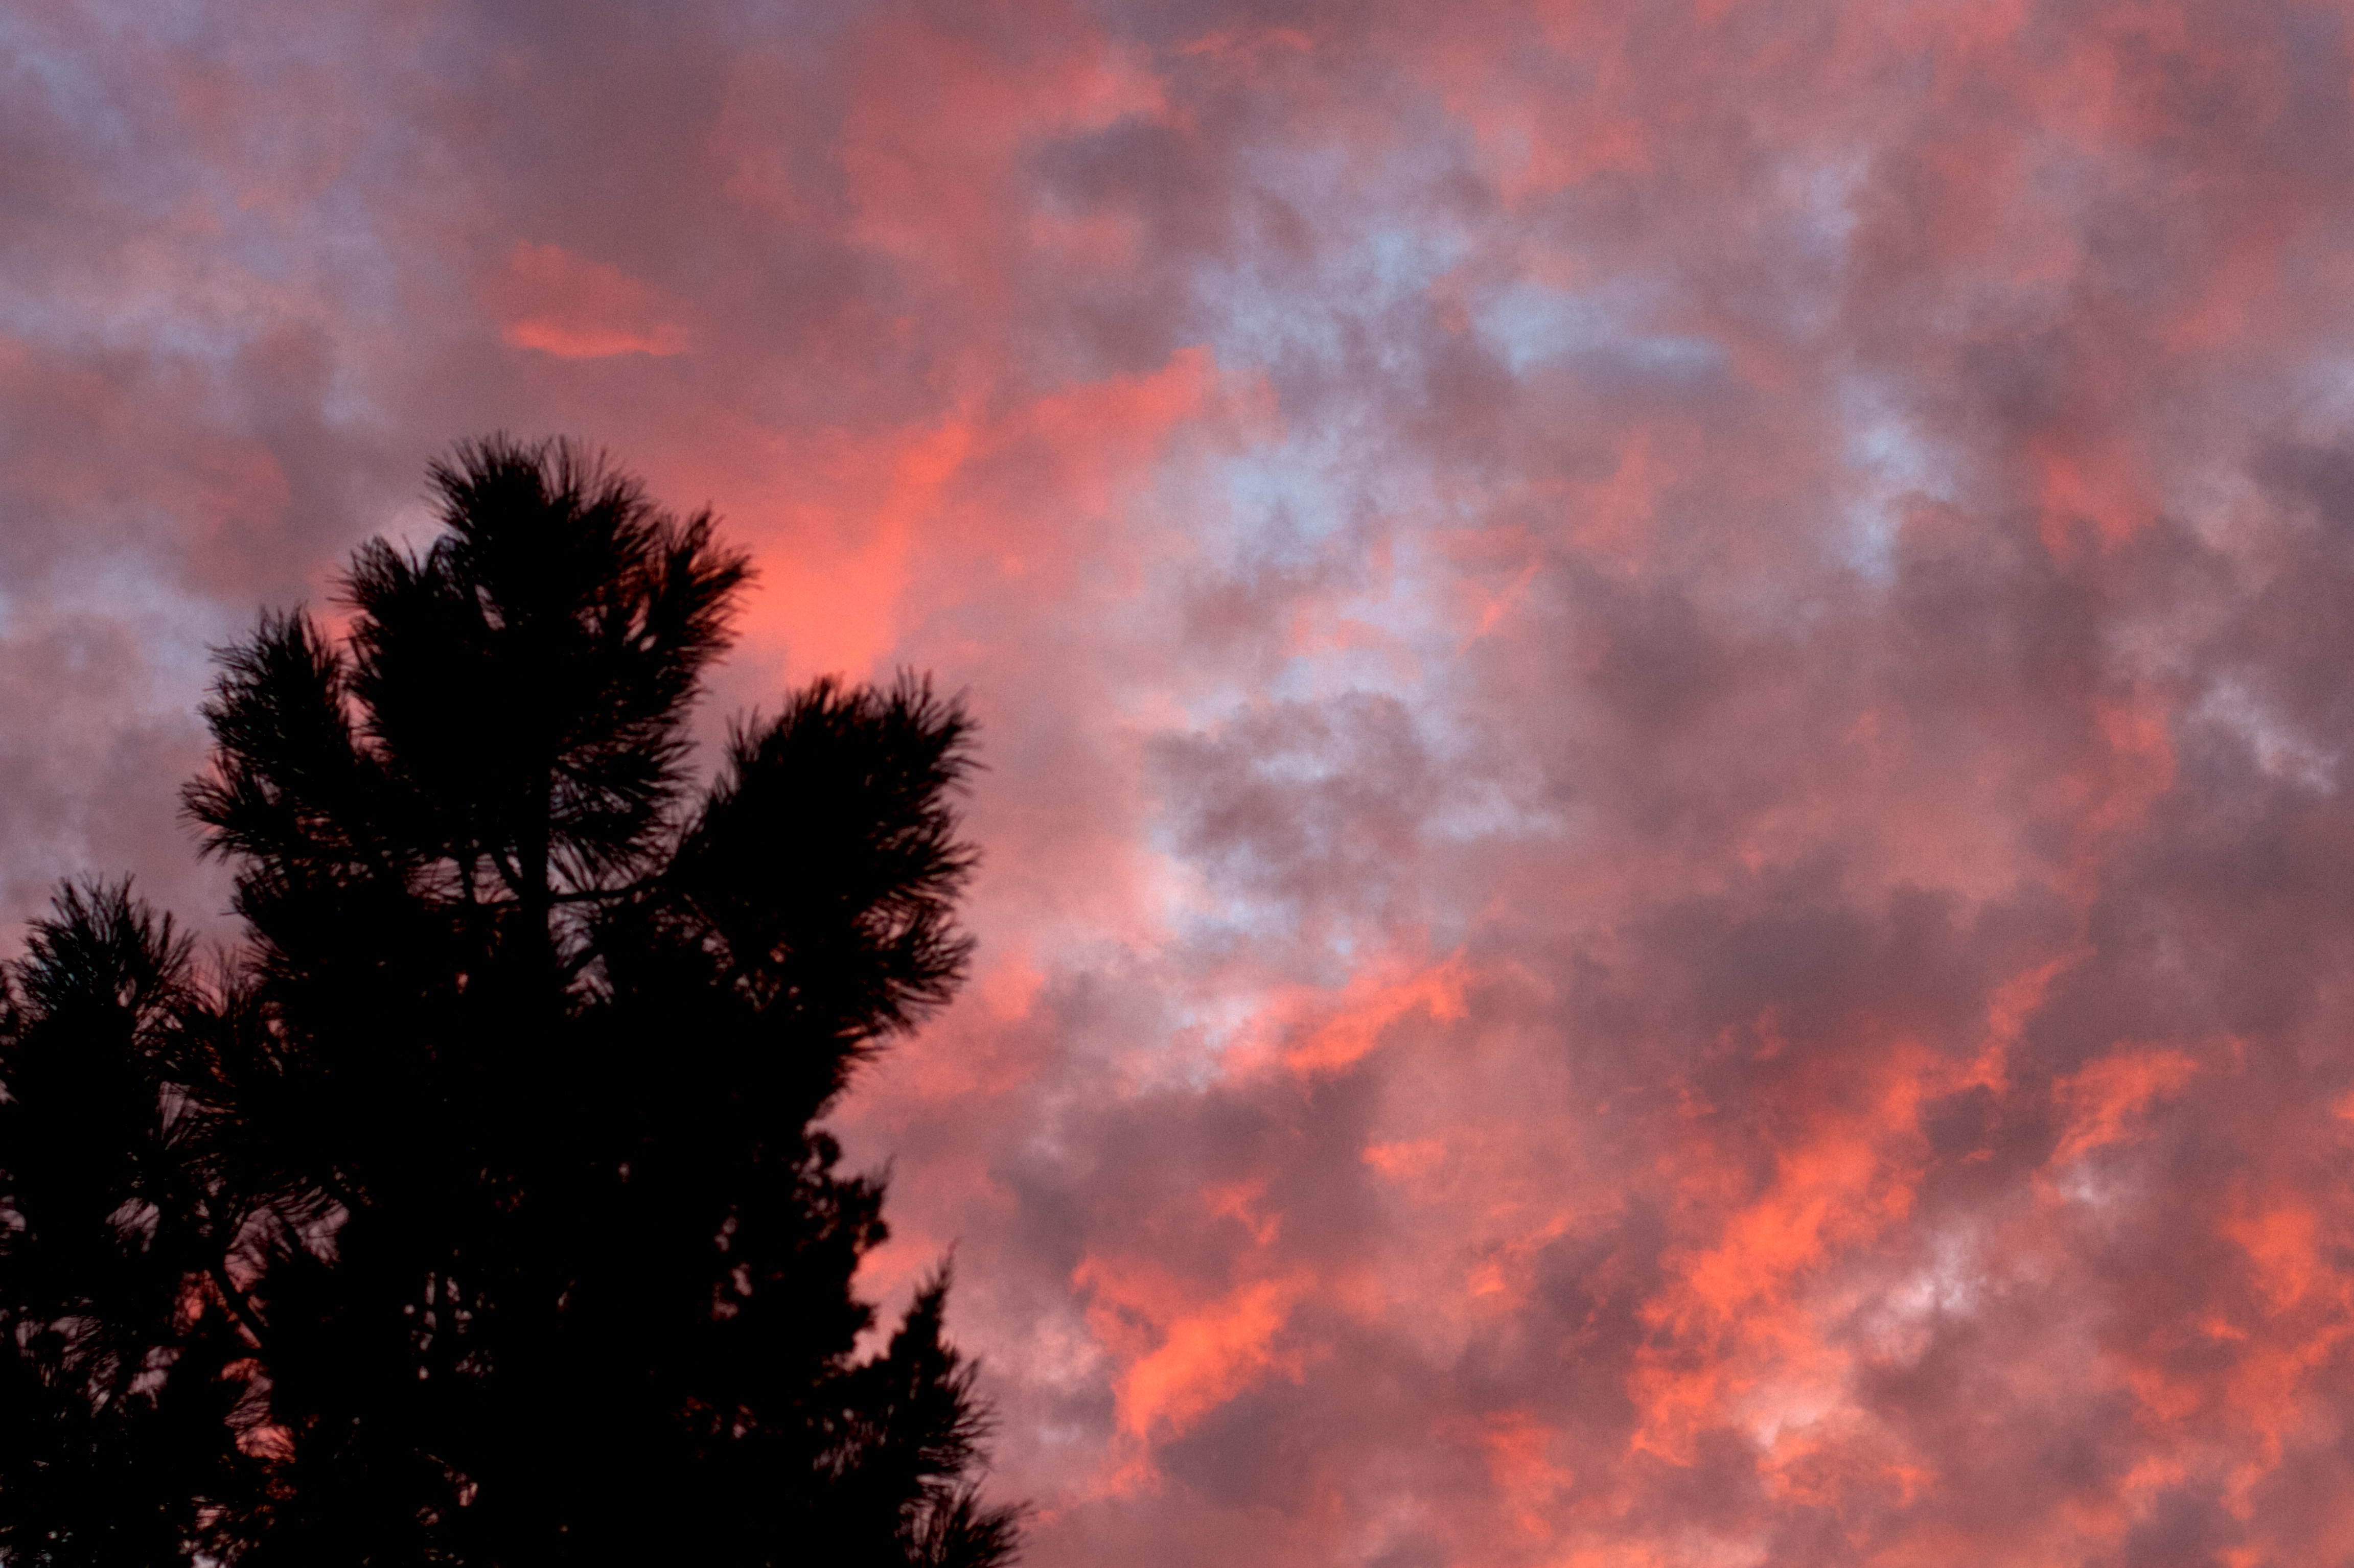
tree, cloud, sky, sunrise, sunset, sunlight, morning, dawn, atmosphere, dusk, evening, clouds, afterglow, meteorological phenomenon, red sky at morning